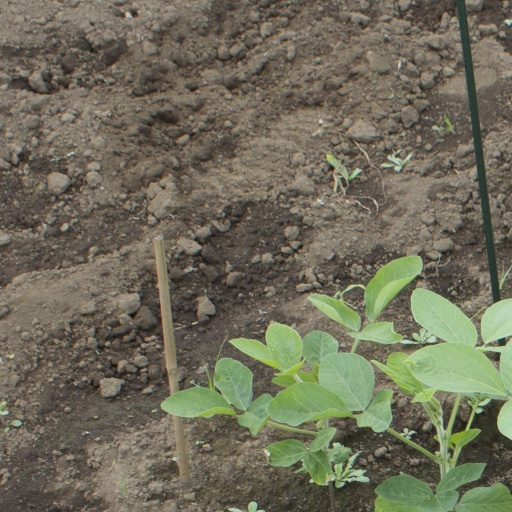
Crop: soybean